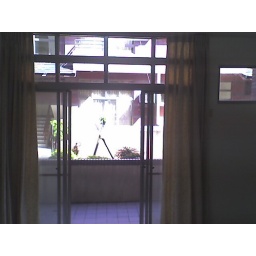
North view from ground floor apartment within development.